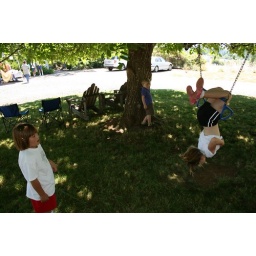
Gabriel & the girls swinging under the tree